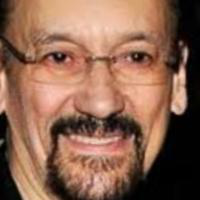
Age group: age 56-65